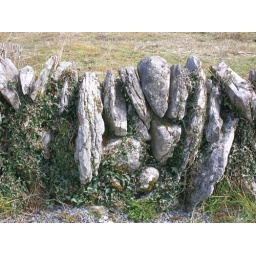
Simple rock wall in the Burren